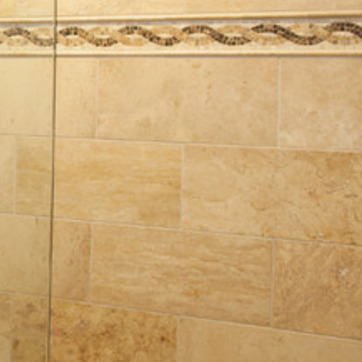
Material: tile